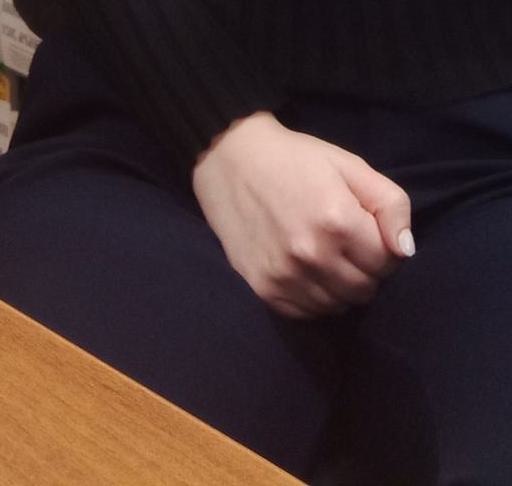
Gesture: no_gesture